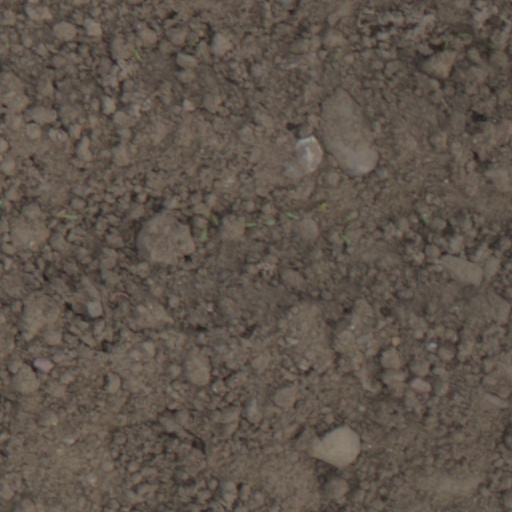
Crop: wheat